K*bot World Championships

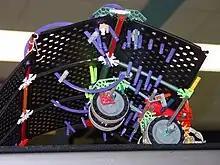
The Greem Reaper's active chassis works by arching into the air, creating elastic energy, like a coiled spring.

The pioneer of this technique was Edy Valdes from Texas, who installed an active chassis on his K*bot "Greem Reaper" to win two World Championships in Division 1, in 2002 and 2005. Its effectiveness is based on the twin premises that a K*bot requires pressure over its rear wheels to generate grip, and that, with the right technology, the pushing power of an opposing K*bot can be absorbed and used against it.